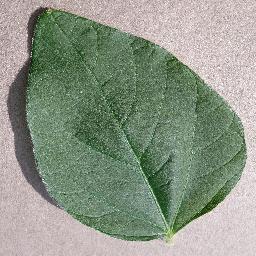
Label: Soybean___healthy